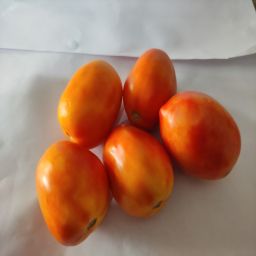
Crop: Tomato
Quality: Ripe